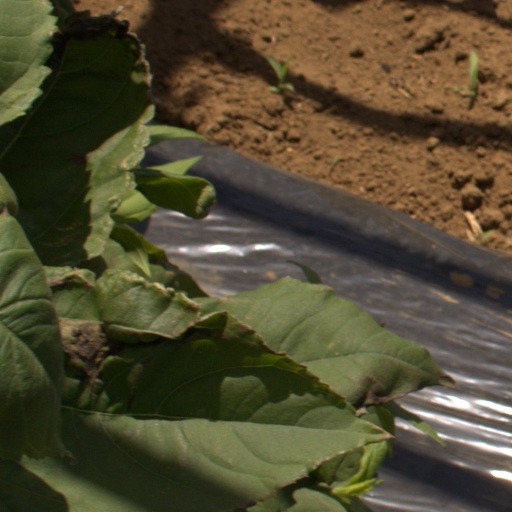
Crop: Jerusalem artichoke